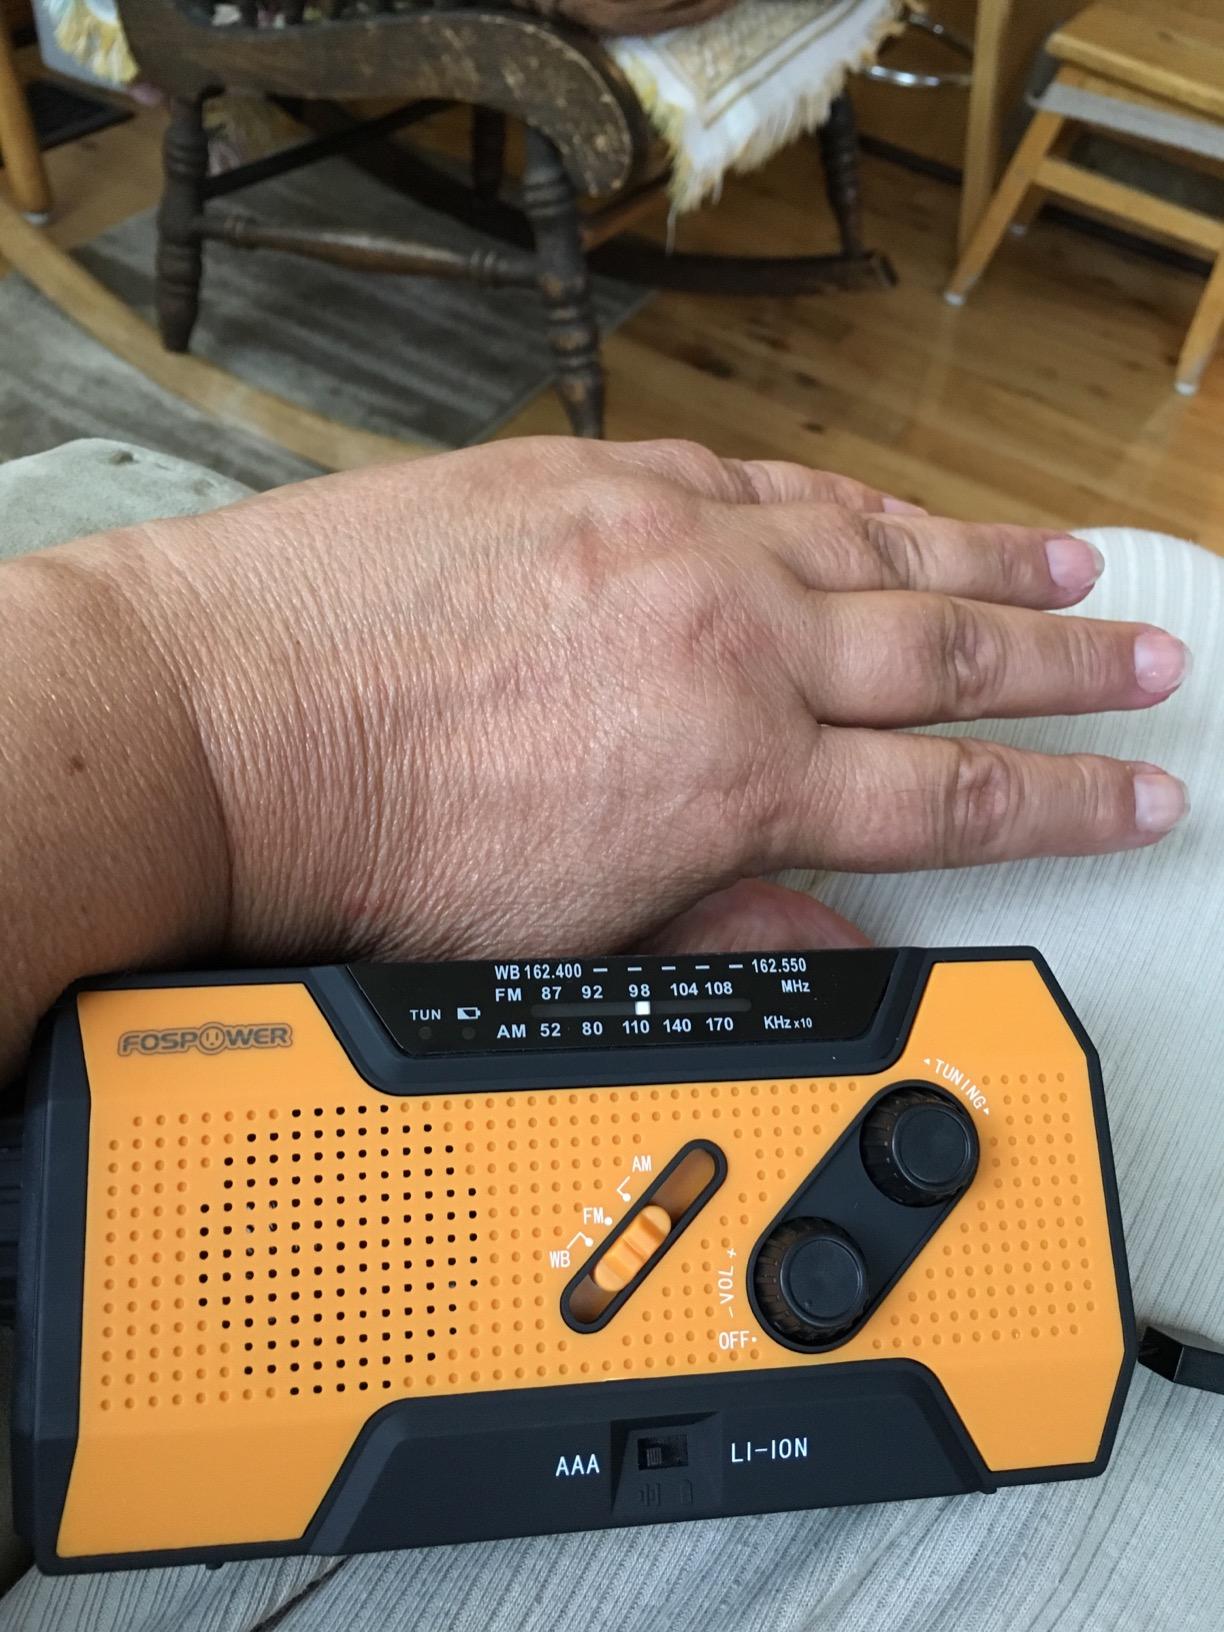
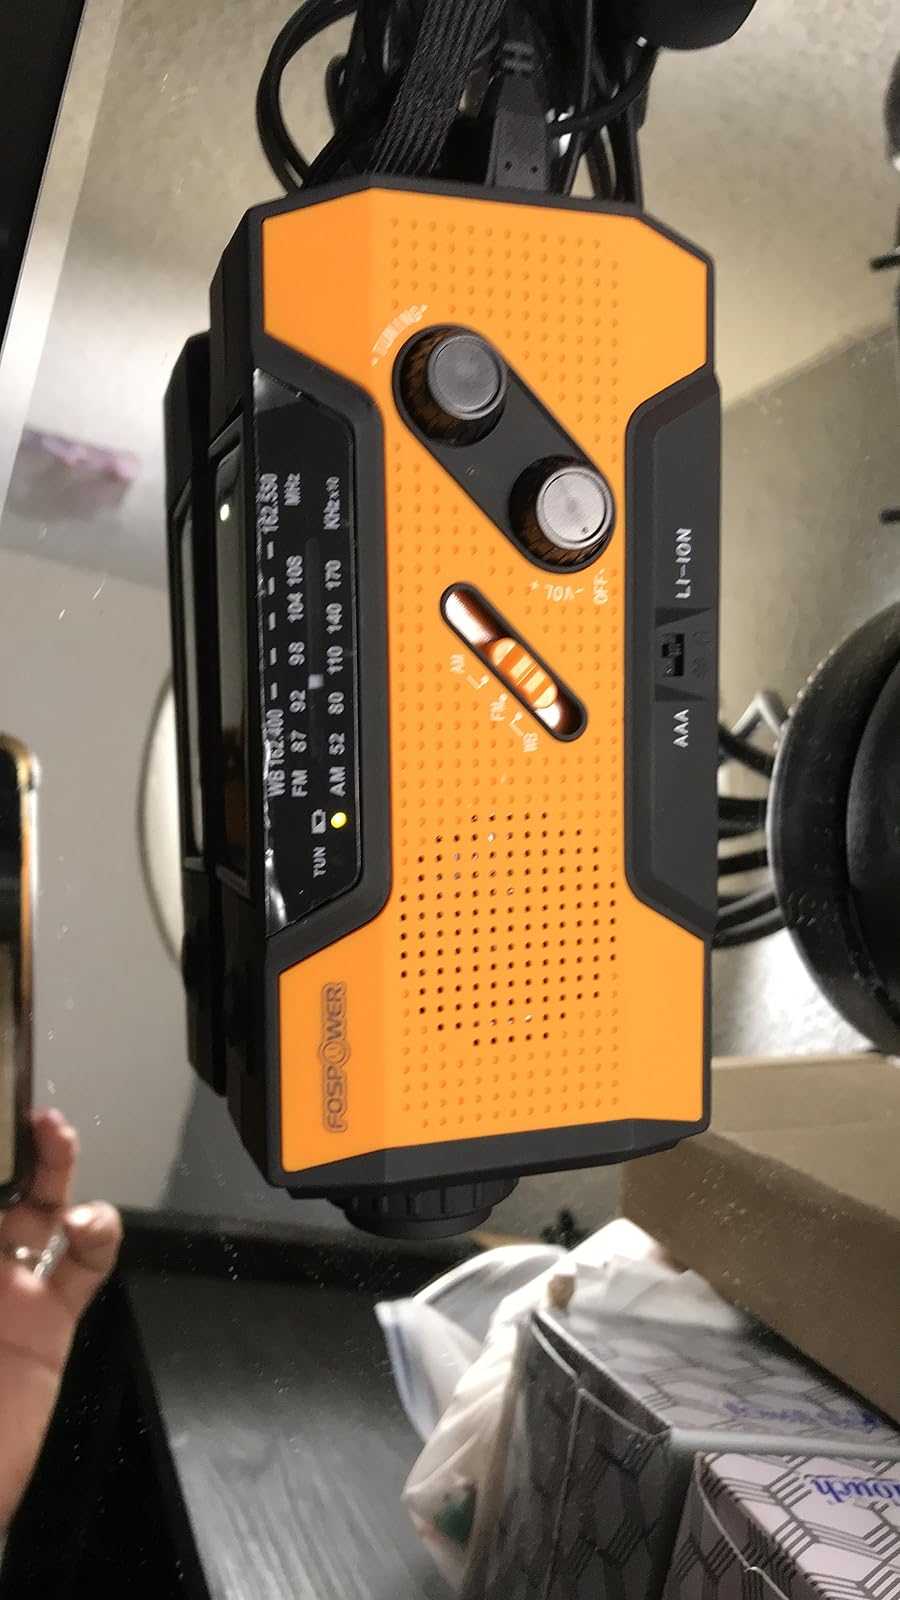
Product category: radio
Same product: yes